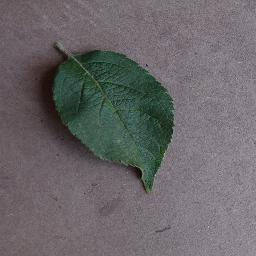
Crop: apple
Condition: healthy